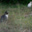
Label: cat